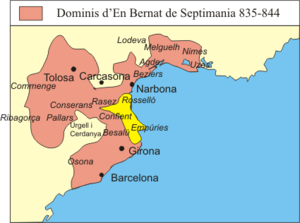
Bernard de Septimanie, comte d'Autun, duc puis marquis de Septimanie, comte de Barcelone et comte de Toulouse est un aristocrate de l'époque carolingienne. Fils de Guillaume de Gellone, cousin de l'empereur Charlemagne, il est issu d'un des lignages les plus importants de l'empire franc, les Guilhelmides. Il joue un rôle important en Aquitaine et dans la Marche d'Espagne, mais aussi à la cour impériale de Louis le Pieux, participant aux différents troubles qui agitent l'empire entre 830 et 843. Il finit exécuté à Toulouse sur l'ordre du roi Charles le Chauve.